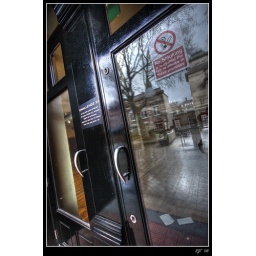
This is the entrance to the now closed Hogs Head bar in Walsall, reflected in the glass is Walsall Town Hall. Leicester Street, Walsall